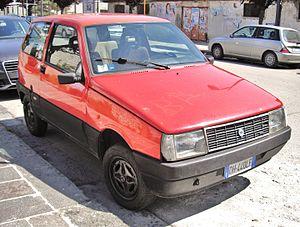
La Lancia Y10 est un modèle d'automobile produit de 1985 à 1995. Elle est basée sur une plateforme de Fiat Panda et possède trois portes.